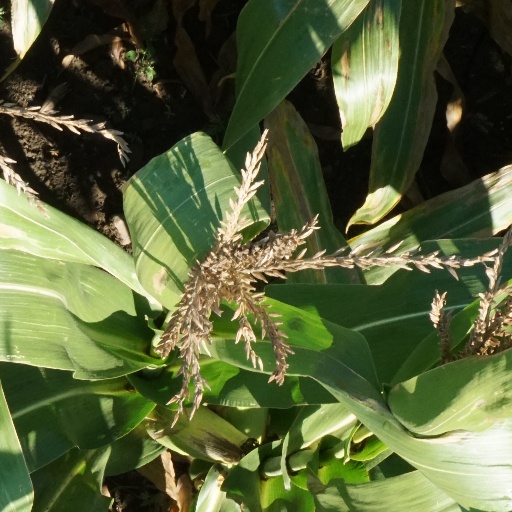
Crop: maize; corn